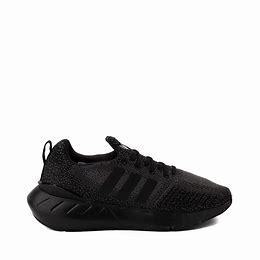
Brand: Adidas
Model: Swift Run 22